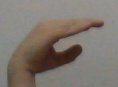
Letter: jeem